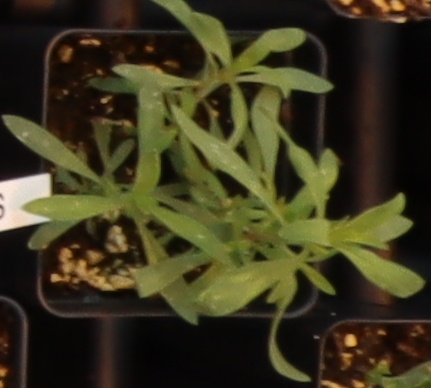
Label: Kochia